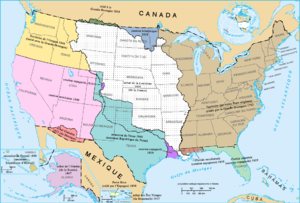
Premier conflit total de l'ère moderne, la guerre de Sécession met en exergue le rôle déterminant que les chemins de fer joueront dans les conflits à venir, en particulier dans le domaine de la logistique et du transport de troupes. Le réseau particulièrement bien développé du Nord est d'un précieux secours pour le soutien logistique des opérations lointaines de l'armée de l'Union, tandis que les lacunes du réseau confédéré - dues principalement au faible niveau de développement industriel des États sécessionnistes - contribuent pour une bonne part à la défaite du Sud. Les deux camps comprennent d'emblée l'importance de cette nouvelle technologie dans la guerre moderne et consacrent d'importants moyens en hommes et en matériels à la destruction des réseaux ennemis et à la protection, la maintenance et le développement de leurs propres chemins de fer. Tout au long du conflit, de nombreux combats ont ainsi les lignes, des dépôts ou des nœuds ferroviaires pour enjeux et objectifs.
La période de la fin du XVIIIᵉ siècle au milieu du XIXᵉ siècle est fondamentale pour comprendre le pays : la guerre d'indépendance des États-Unis, l'industrialisation et la guerre de Sécession ont marqué et préparé l'ascension de la puissance américaine.